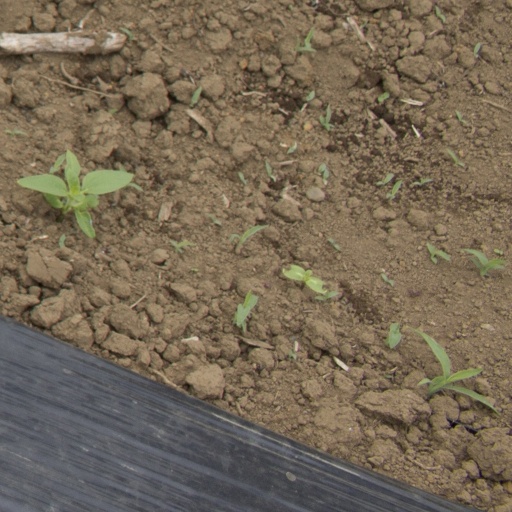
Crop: Jerusalem artichoke